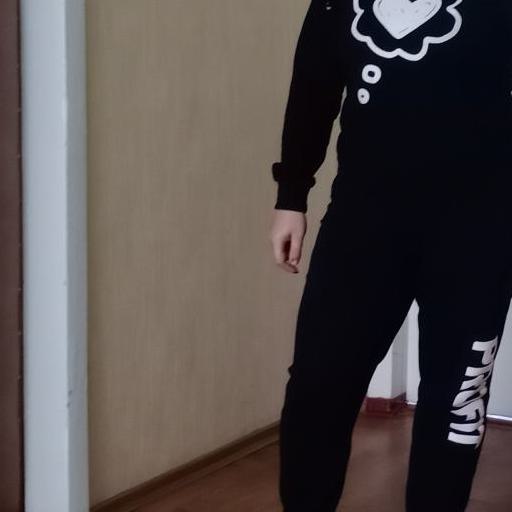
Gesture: no_gesture